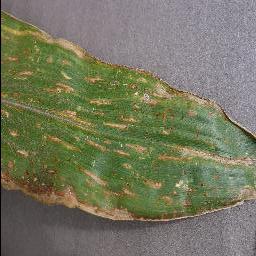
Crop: corn
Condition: (maize)_cercospora_spot_gray_spot